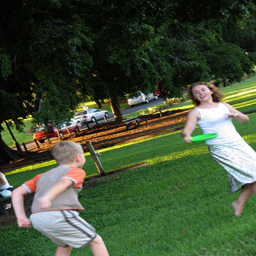
an image of a girl that playing Frisbee with a boy
A woman and a little boy are throwing a Frisbee at each other in an open park.
a girl in a white dress a green frisbee and a boy
Woman in mid motion throwing a frisbee in the park.
Young woman in dress playing frisbee with a small boy.